List of chess variants

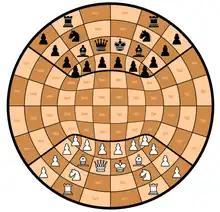
Thrones Chess, initial setup with the classic chess pieces. Free squares may be filled by additional classic or fairy chess pieces.

A number of variants have been developed where the playing area is in three dimensions or more. In most cases an extra spatial dimension is represented by multiple boards being laid next to each other. Some extra-dimensional variants attempt to reflect the 3D nature of modern warfare (e.g. "Raumschach", designed to reflect aerial and submarine warfare), while others incorporate fantasy or science fiction ideas such as parallel worlds and time travel. An example of the latter is the variant introduced by the 2020 computer game "5D Chess with Multiverse Time Travel", which uses a varying number of boards all being played in parallel.